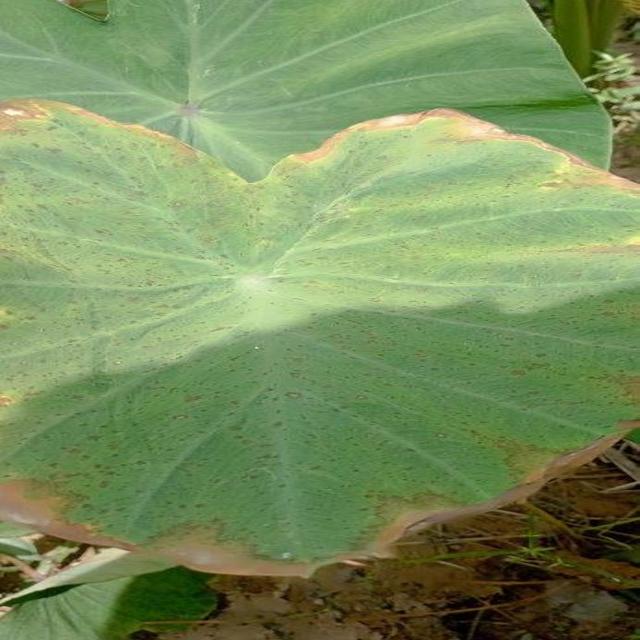
Label: Early_Blight